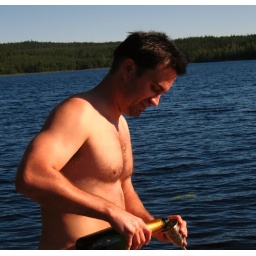
trip to the island in the lake to drink Champagne and (gulp) sign divorce papers. Sigh.